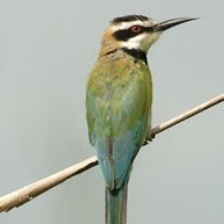
Species: WHITE THROATED BEE EATER
Scientific name: MEROPS ALBICOLLIS
ImageNet parent category: bee_eater